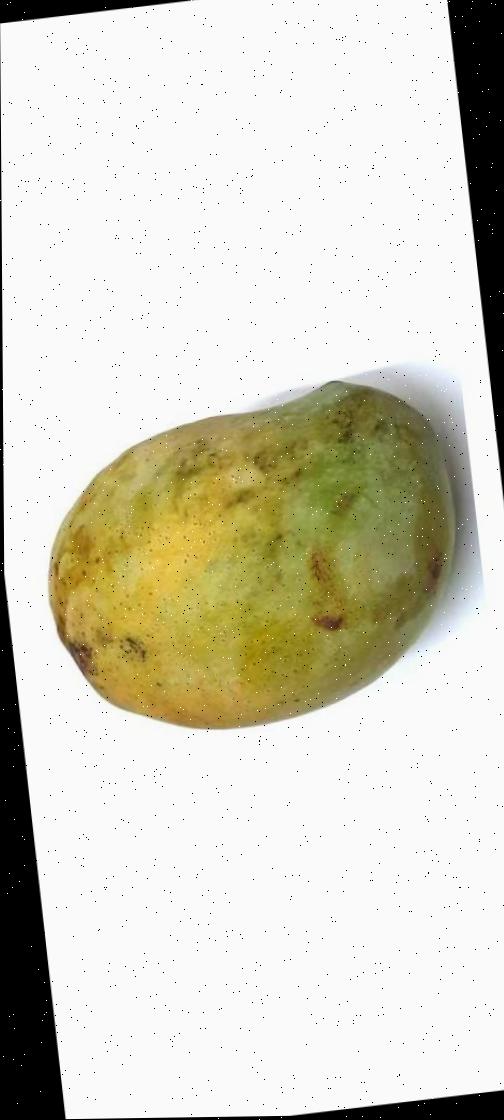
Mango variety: Fazli Classic